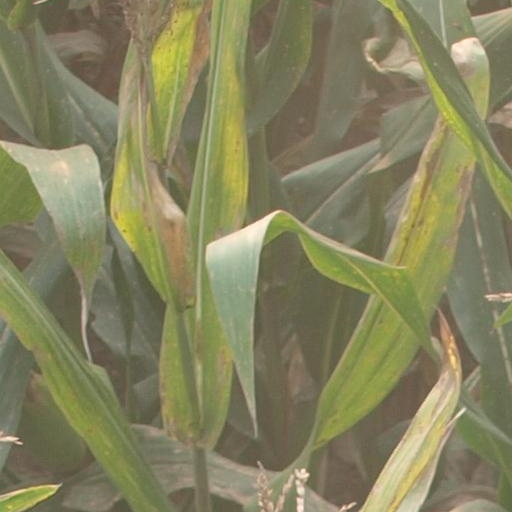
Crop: maize; corn